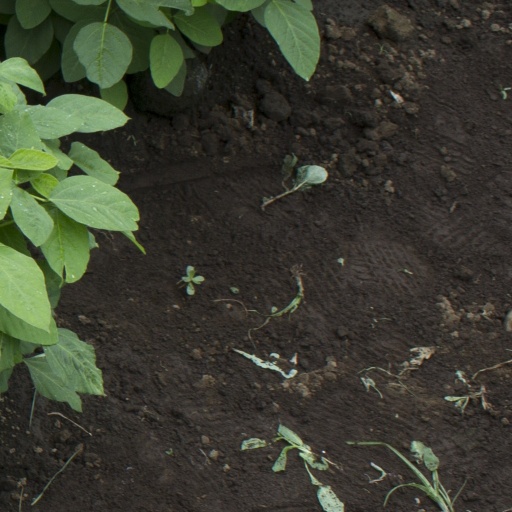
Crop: soybean